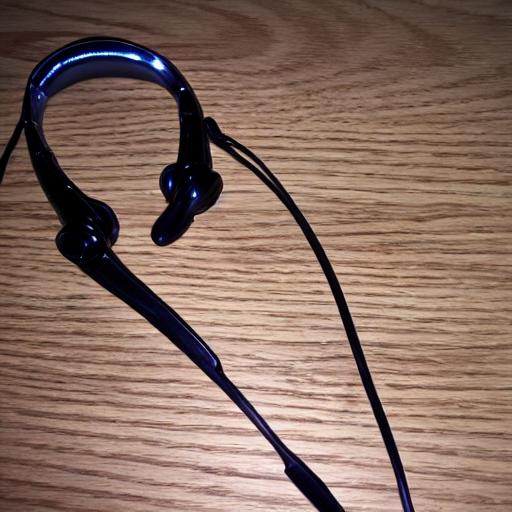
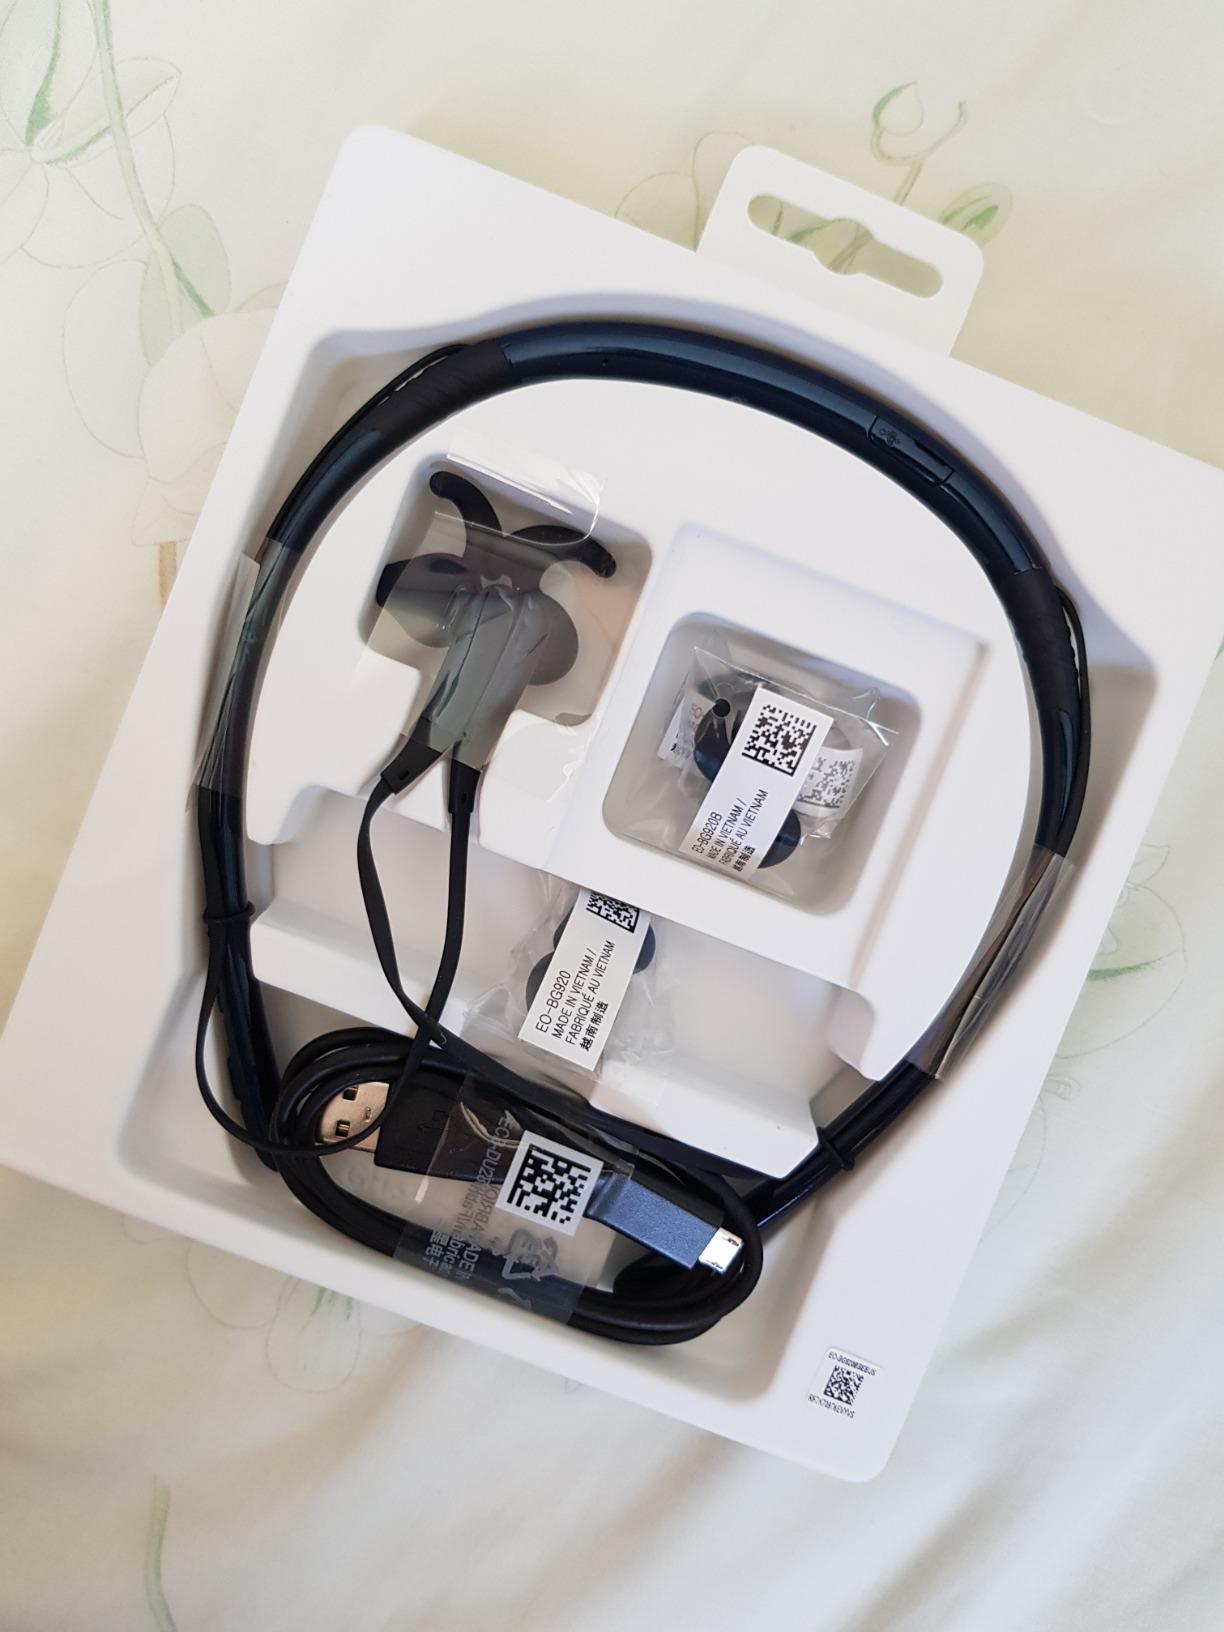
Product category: headphones
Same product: no